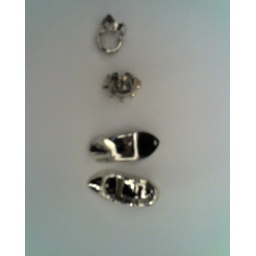
silver scallops jem shoes with silver zig-zag bracelets - misfits bracelets in the middle for color reference